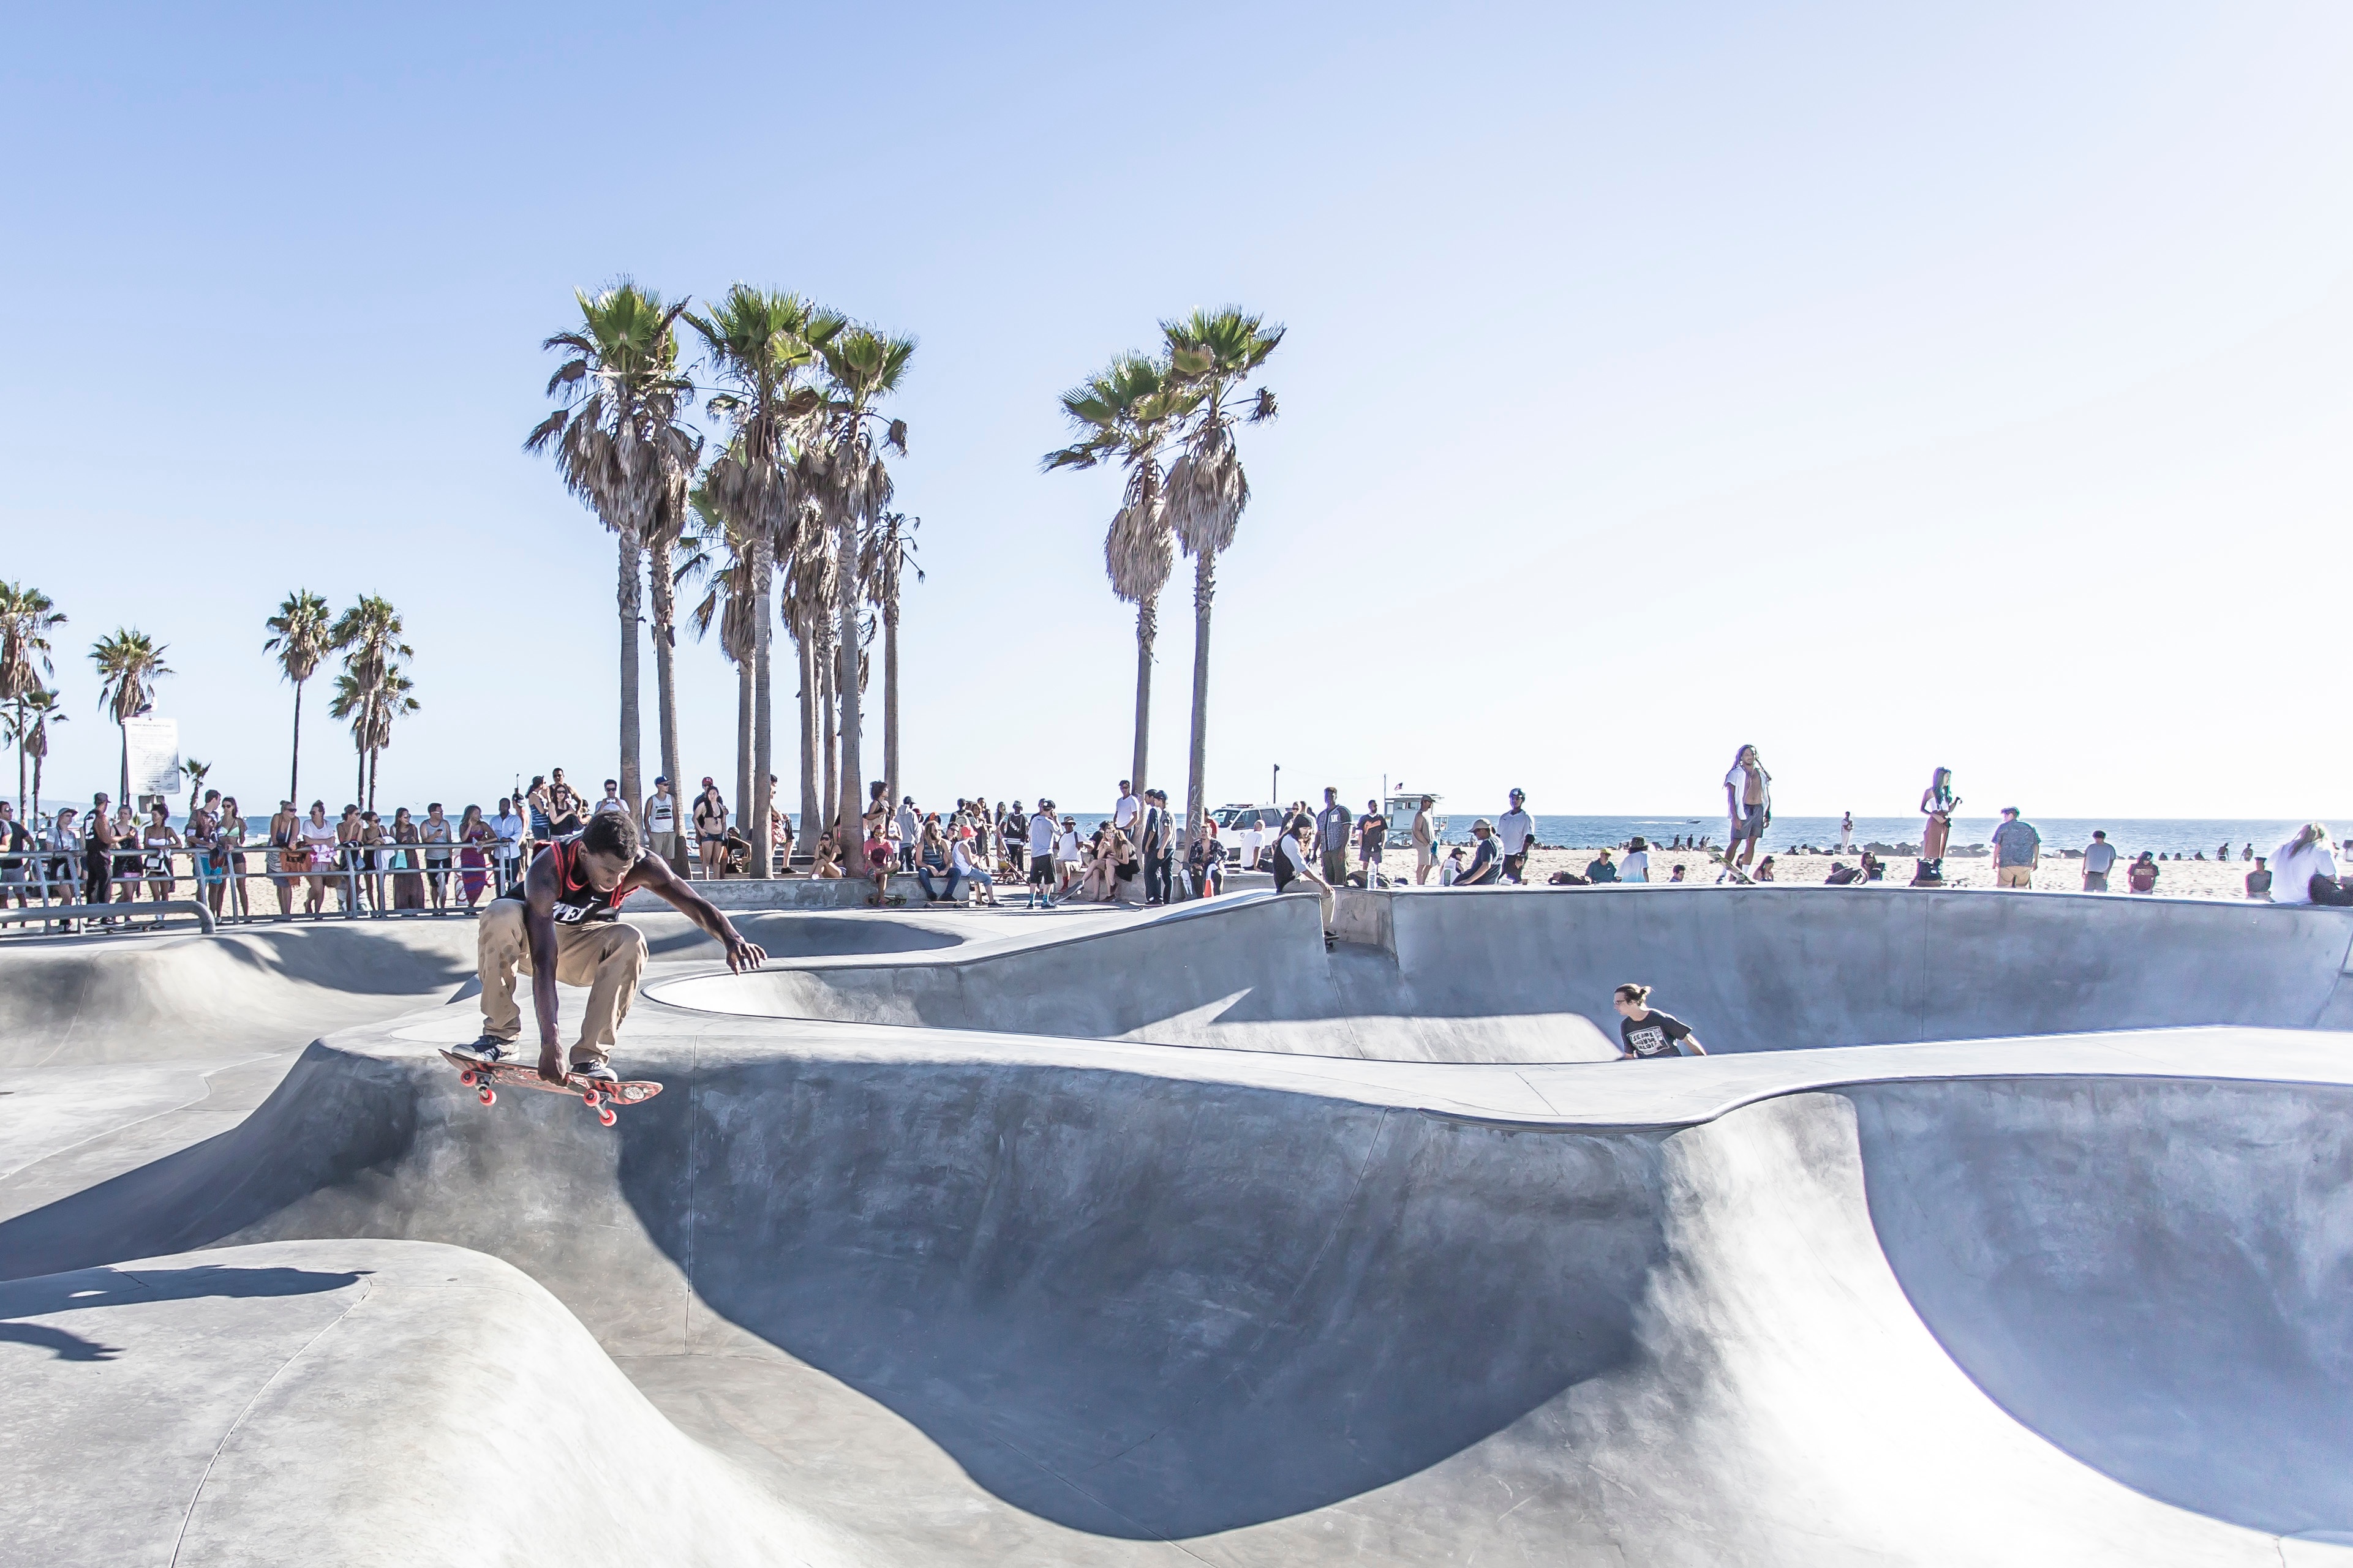
beach, winter, boardwalk, skateboard, skateboarding, walkway, park, skatepark, resort, town square, ice rink